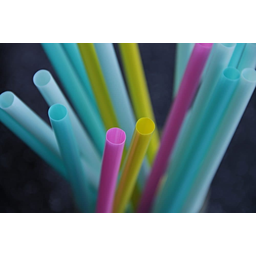
Label: plastic